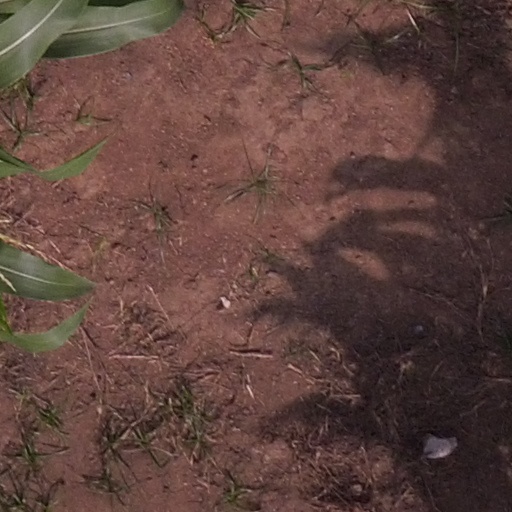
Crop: maize; corn